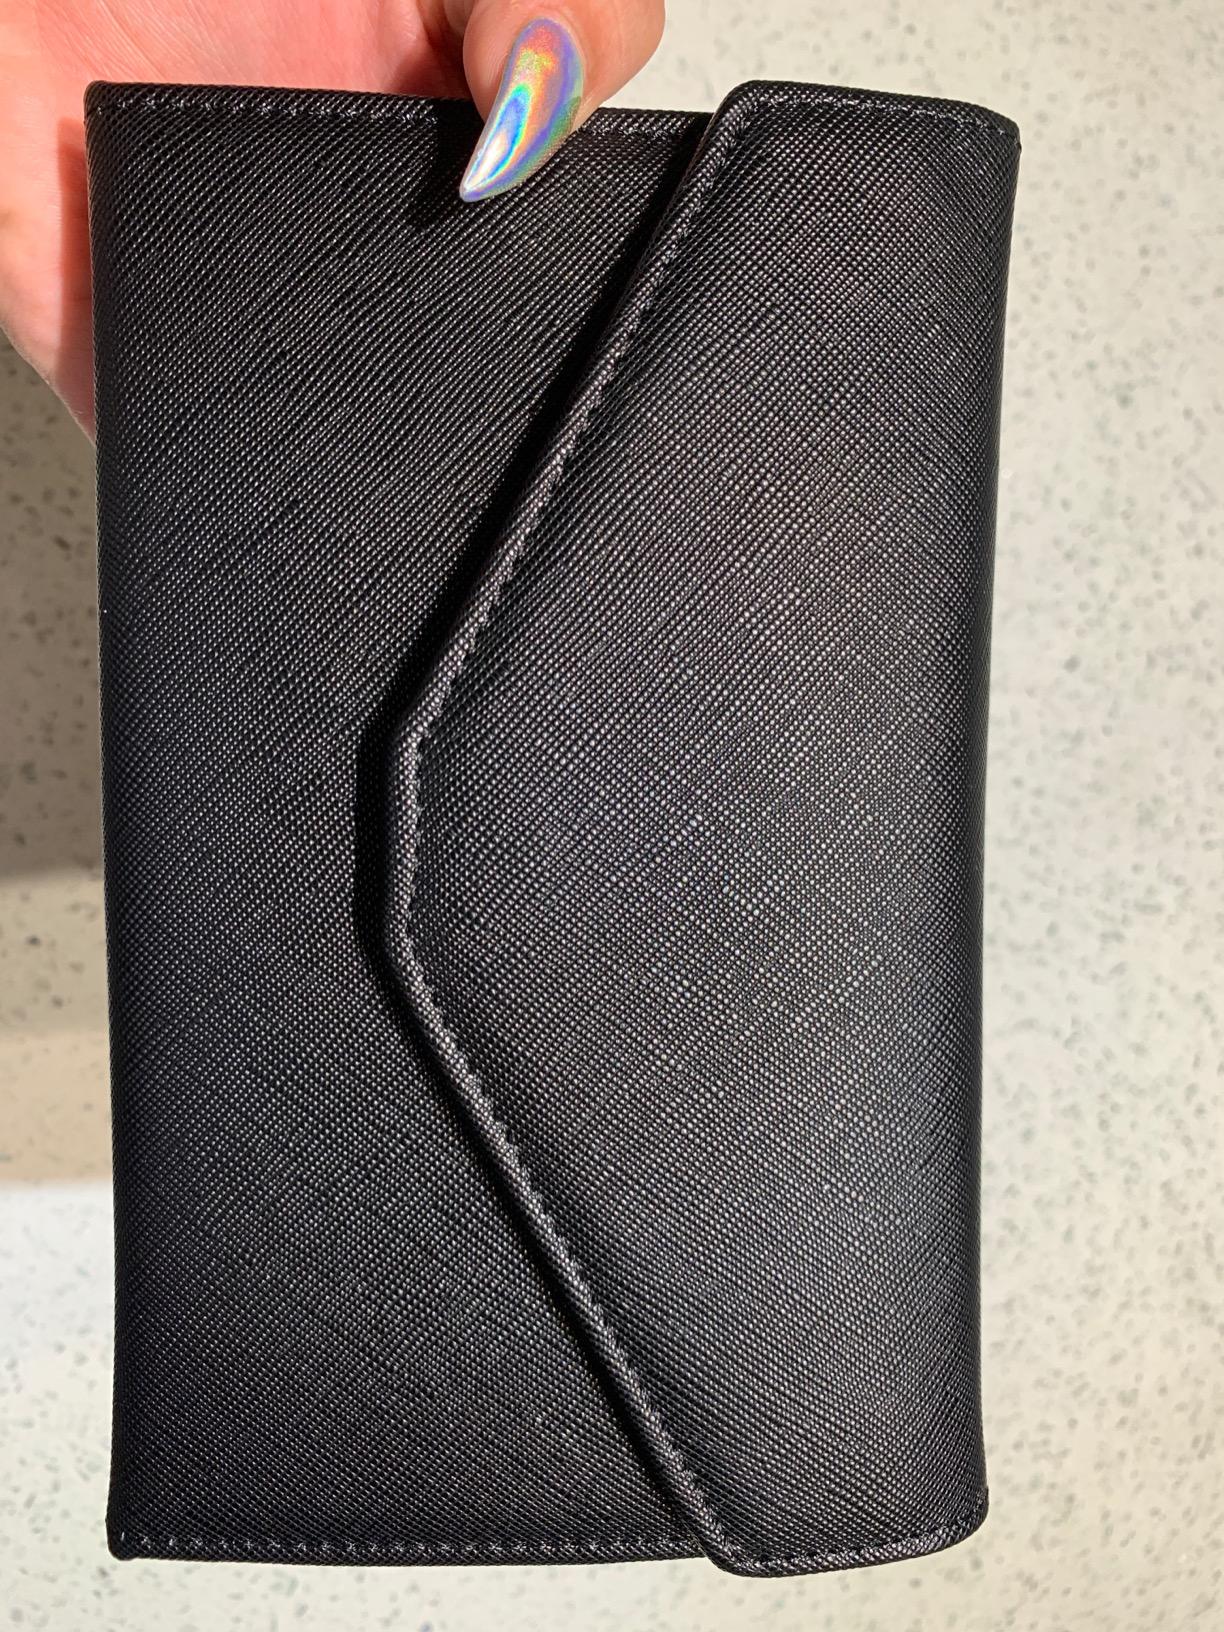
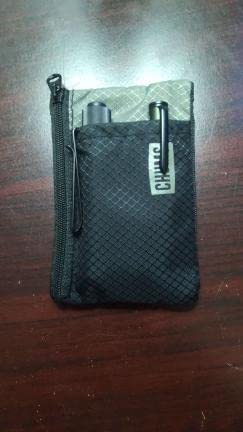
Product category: accessories_wallet
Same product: no